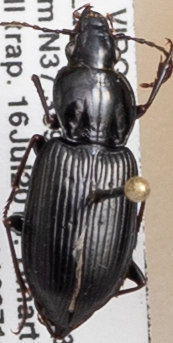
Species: Pterostichus mutus
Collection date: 2019-07-16
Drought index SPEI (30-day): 0.274
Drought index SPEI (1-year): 2.09
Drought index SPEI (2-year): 2.09